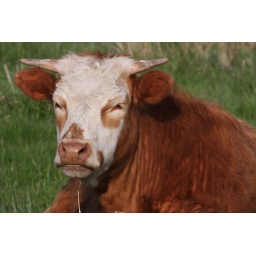
Saw this guy sitting in a field just outside of town. Used my 70-200mm L Lens to get in tight.